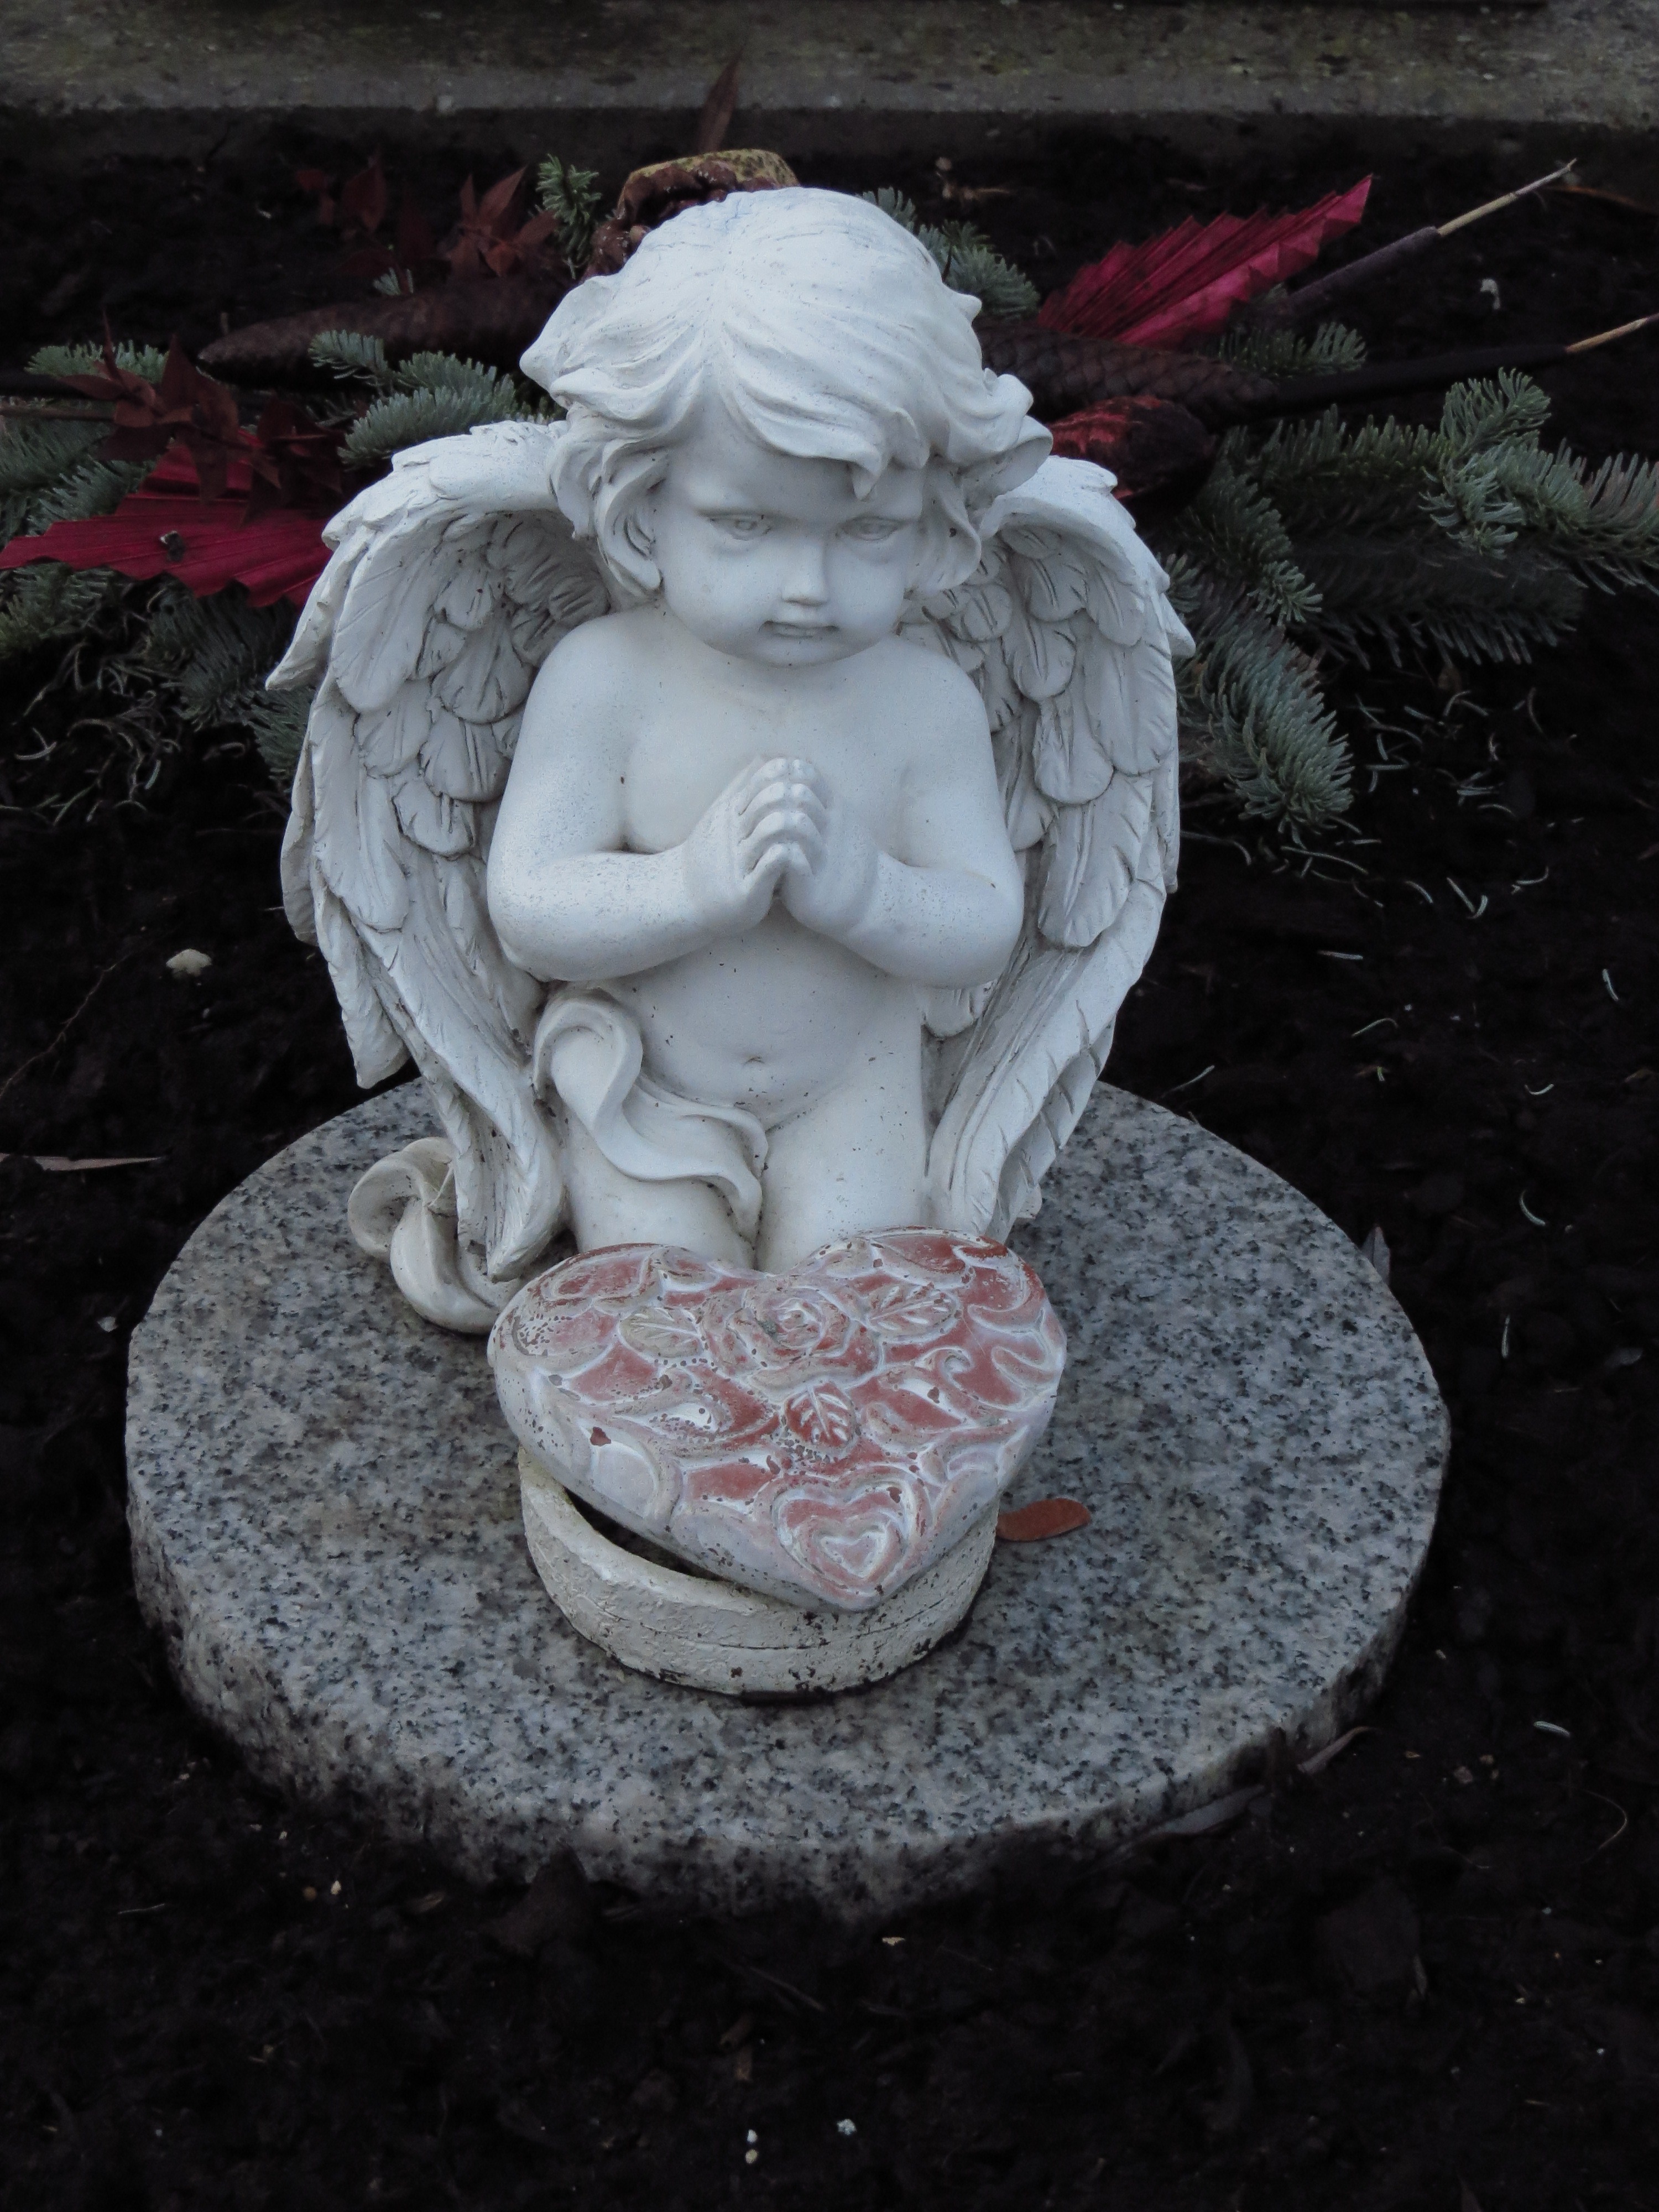
monument, statue, cemetery, tombstone, sculpture, memorial, angel, art, temple, carving, cherub, angel figure, mourning, stone carving, fictional character